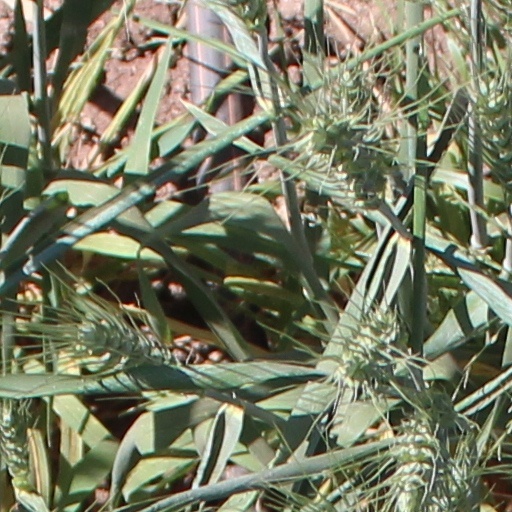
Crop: wheat